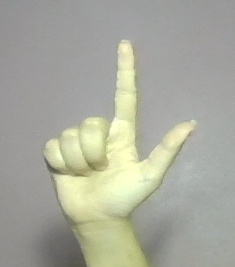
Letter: laam